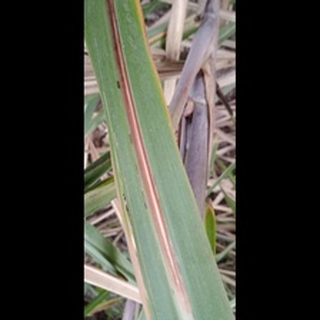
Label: sugarcane_red_rot